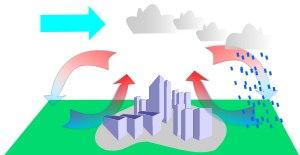
Un nuage anthropogénique, ou encore « homogenitus » selon l'Atlas international des nuages de 2017, est un nuage dont la formation et/ou la persistance sont artificiellement induites par les activités humaines.